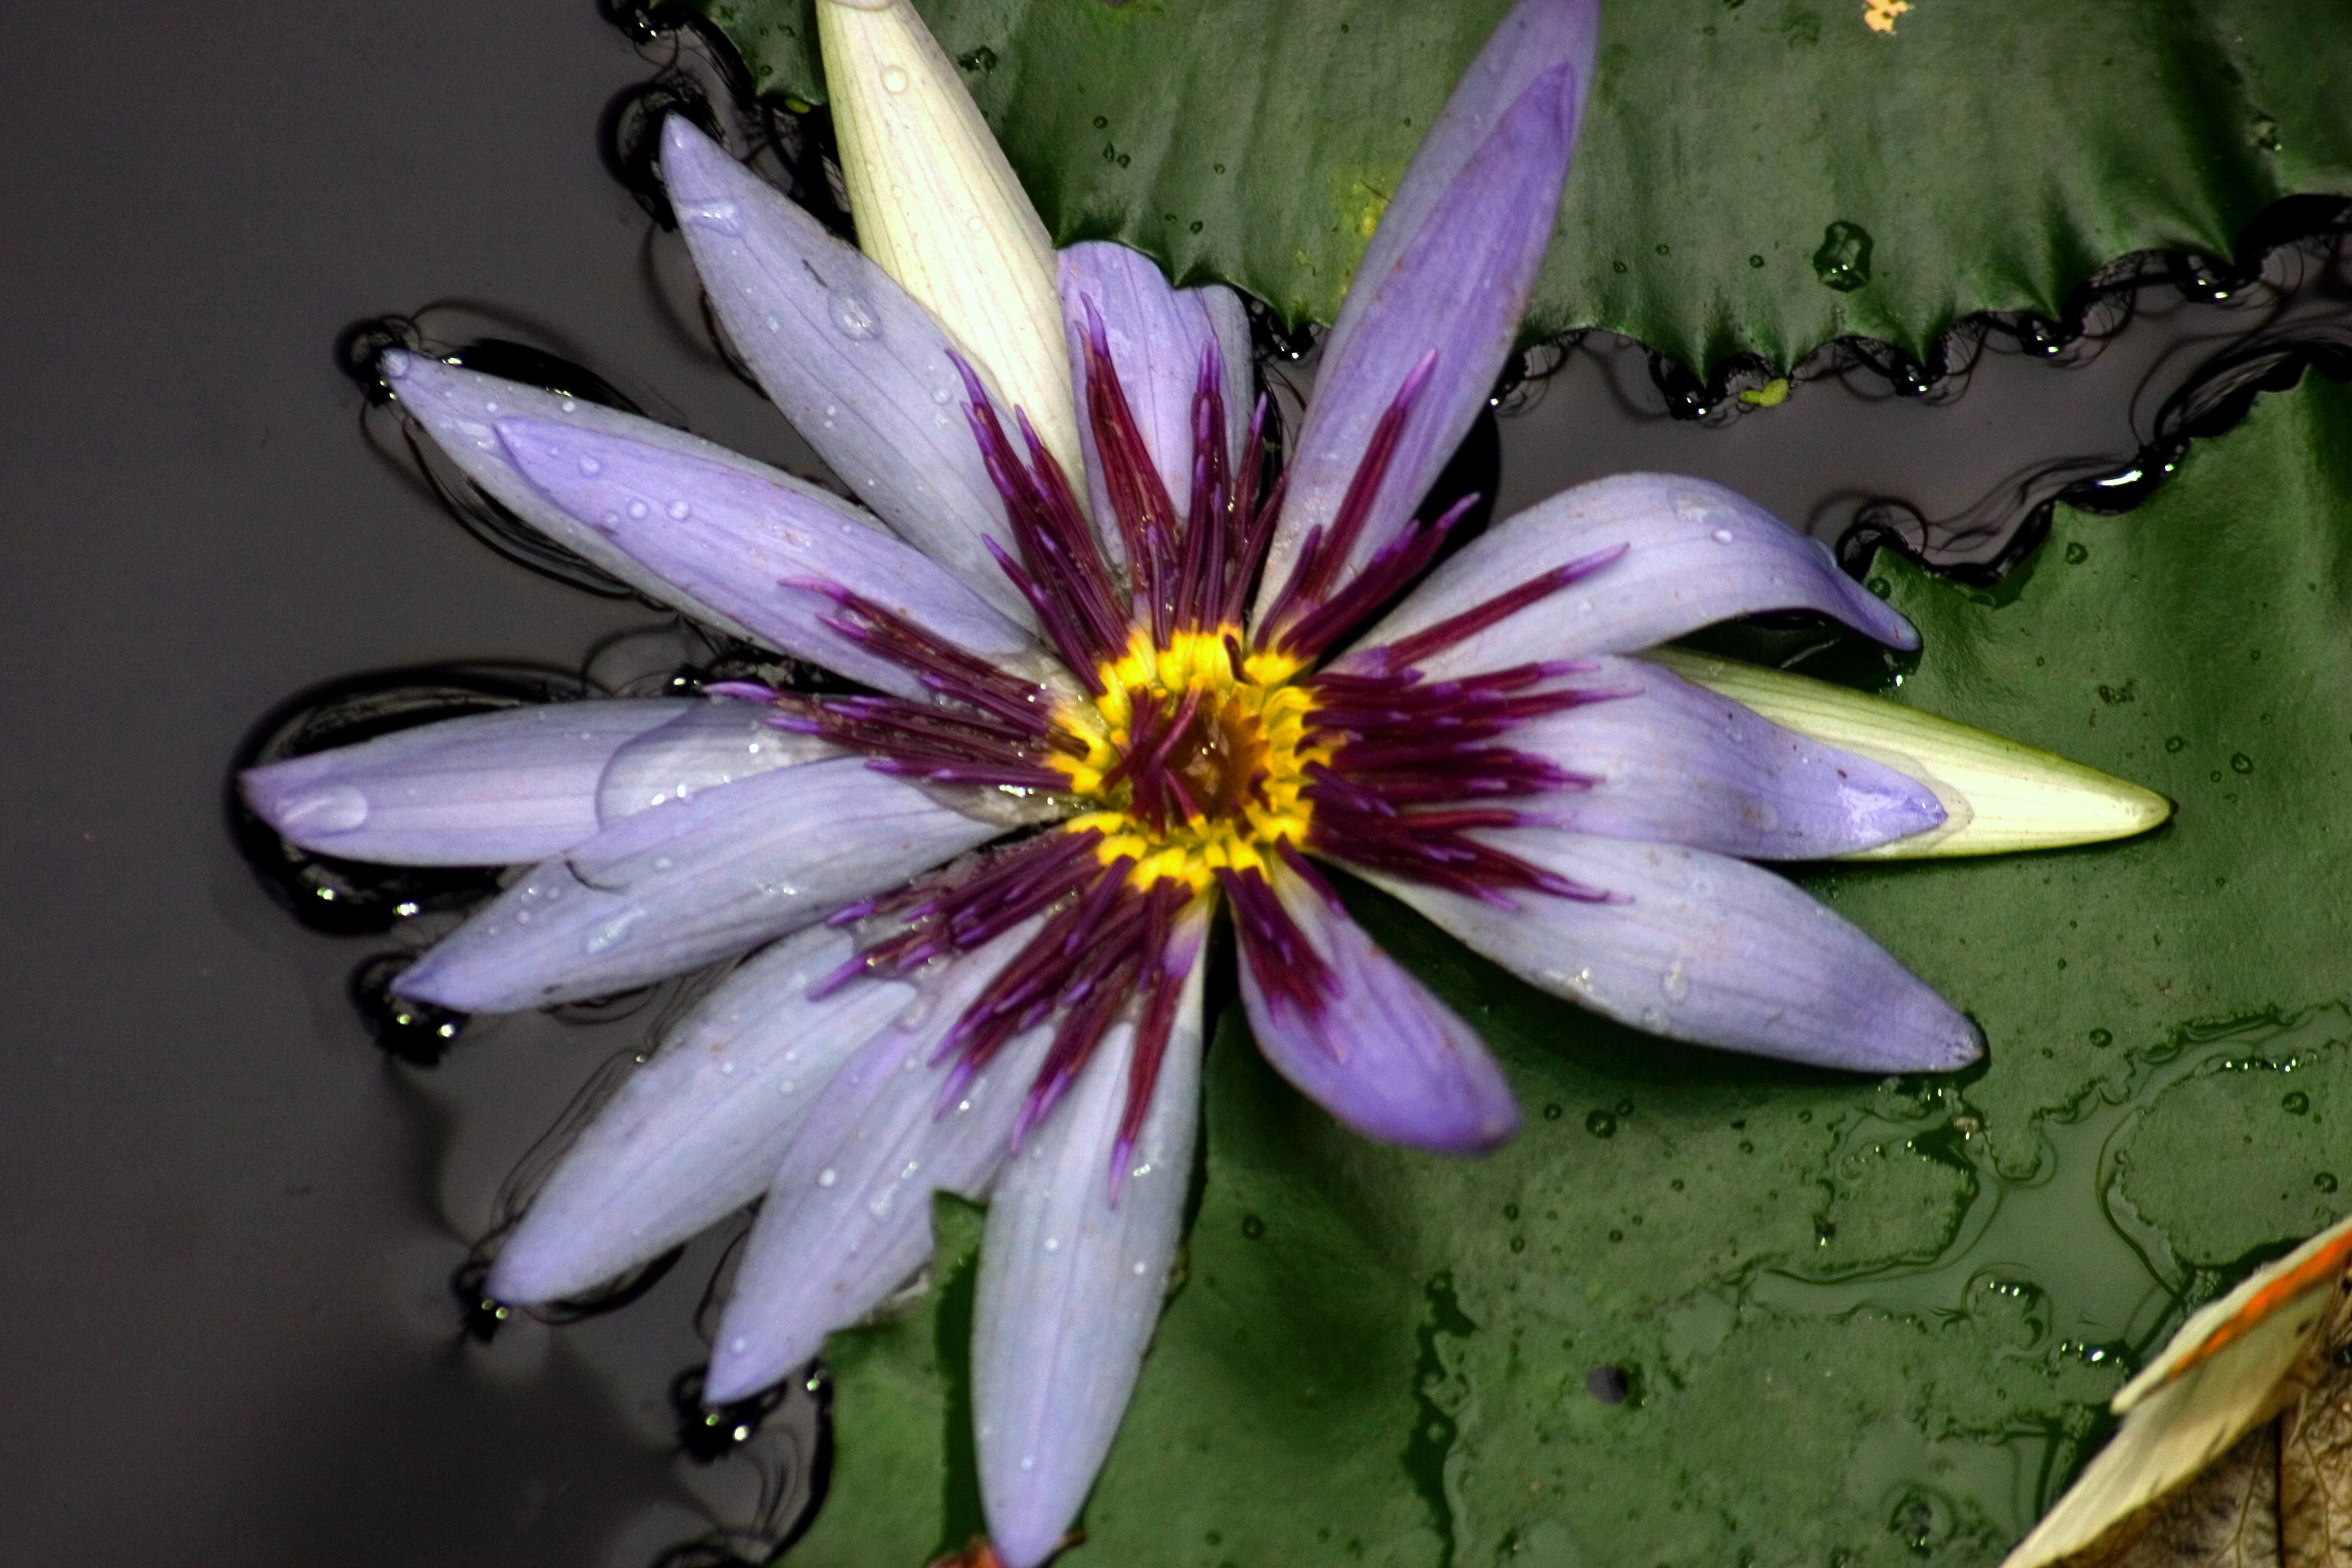
nature, blossom, plant, flower, petal, botany, yellow, aquatic plant, flora, water lily, wildflower, close up, lily, teichplanze, macro photography, flowering plant, purple yellow, plant stem, land plant